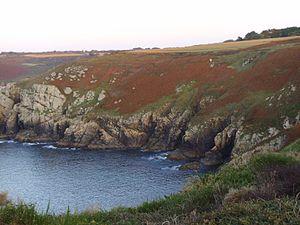
La fougère aigle ou grande fougère appartient à la famille des Dennstaedtiaceae. Elle est très commune, voire envahissante, et cosmopolite. On la retrouve jusqu'à 2 000 m d'altitude. Cette plante toxique a longtemps été utilisée à des fins alimentaires et médicinales et reste utilisée, notamment en horticulture.